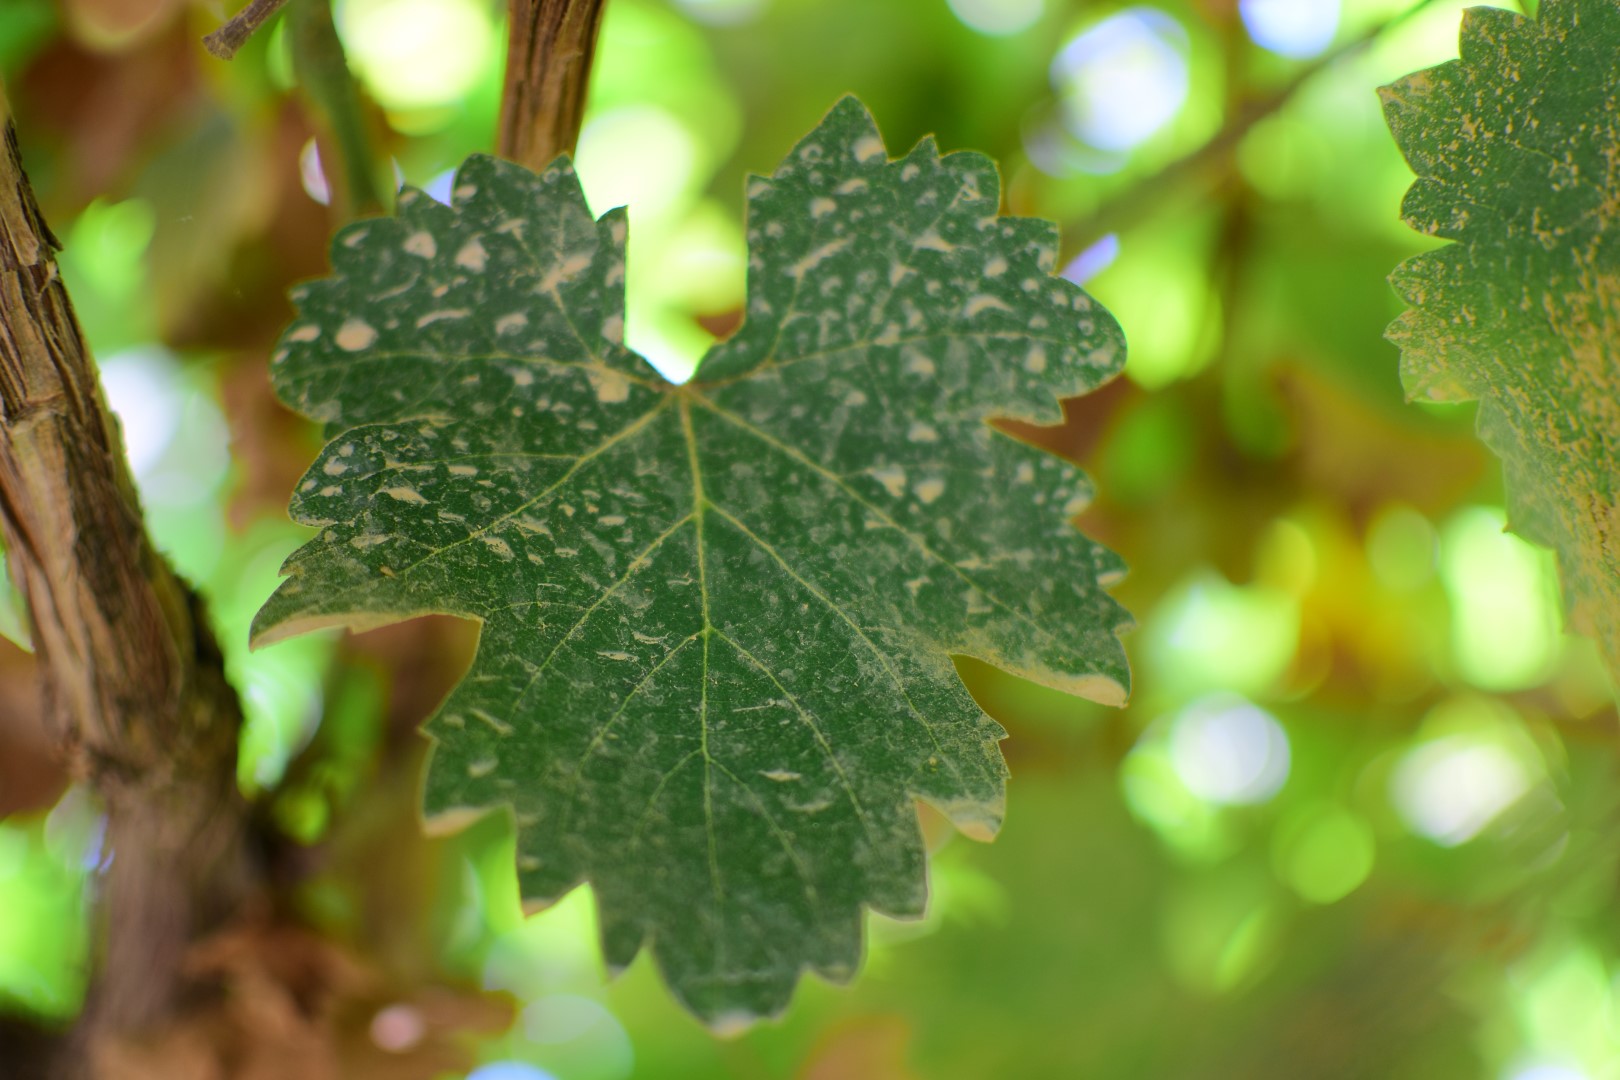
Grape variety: Shdah